Oshkosh, Wisconsin

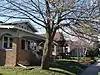
Houses in the North Main Street Bungalow District

The city has a total of 33 listings on the National Register of Historic Places. Some area entrepreneurs and businessmen made their fortunes in the lumber industry. Many made significant contributions to the community, in both politics and supporting philanthropic organizations. Following devastating fires in the mid-1870s, new buildings were commissioned in Oshkosh that expressed a range of good design: for residential, commercial, civic and religious use.